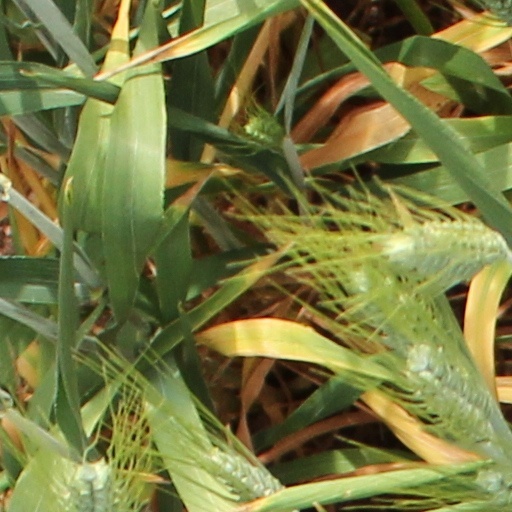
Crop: wheat